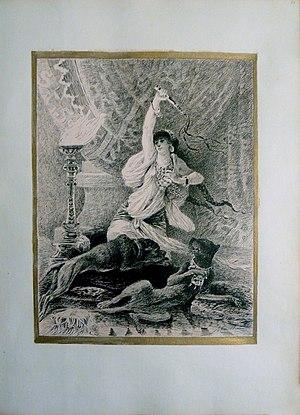
Illustrations (incomplètes) des Mille et une nuits de Victor Masson.